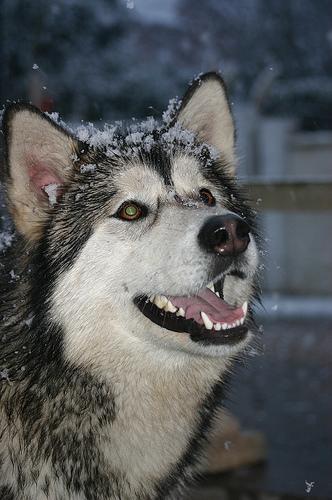
malamute